Teboil

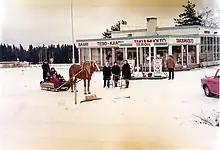
TB gas station, Urjala in 1957

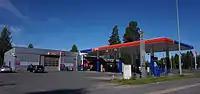
Teboil service station in Jyväskylä

Teboil was established by Mauritz Skogström in Helsinki in 1934 at the name Trustivapaa Bensiini (meaning 'Trust-free Petrol (Benzene)'), abbr. "TB", from which came the current name in 1966. At the same year, Estonian shale oil companies "Eesti Kiviõli" and "New Consolidated Gold Fields" became the main shareholders in the company. Another predecessor of Teboil, Suomen Petrooli, was established by German investors in Vyborg in 1932. During World War II, the ownership of Trustivapaa Bensiini was transferred to German owners and later the company was held by the Ehrnrooth family. After the Continuation War, in 1947 according to the Paris Peace Treaty TB became affiliated and it became the property of the Soviet Union state-owned company Soyuznefteexport. In 1966, the company changed its name to Teboil, which came from the pronouncing of its abbreviation TB with addition 'oil'. During these years, the Finnish government enterprise Neste held a legal monopoly in the wholesale of oil products, thus also Teboil actually obtained its petrol and diesel from Neste.